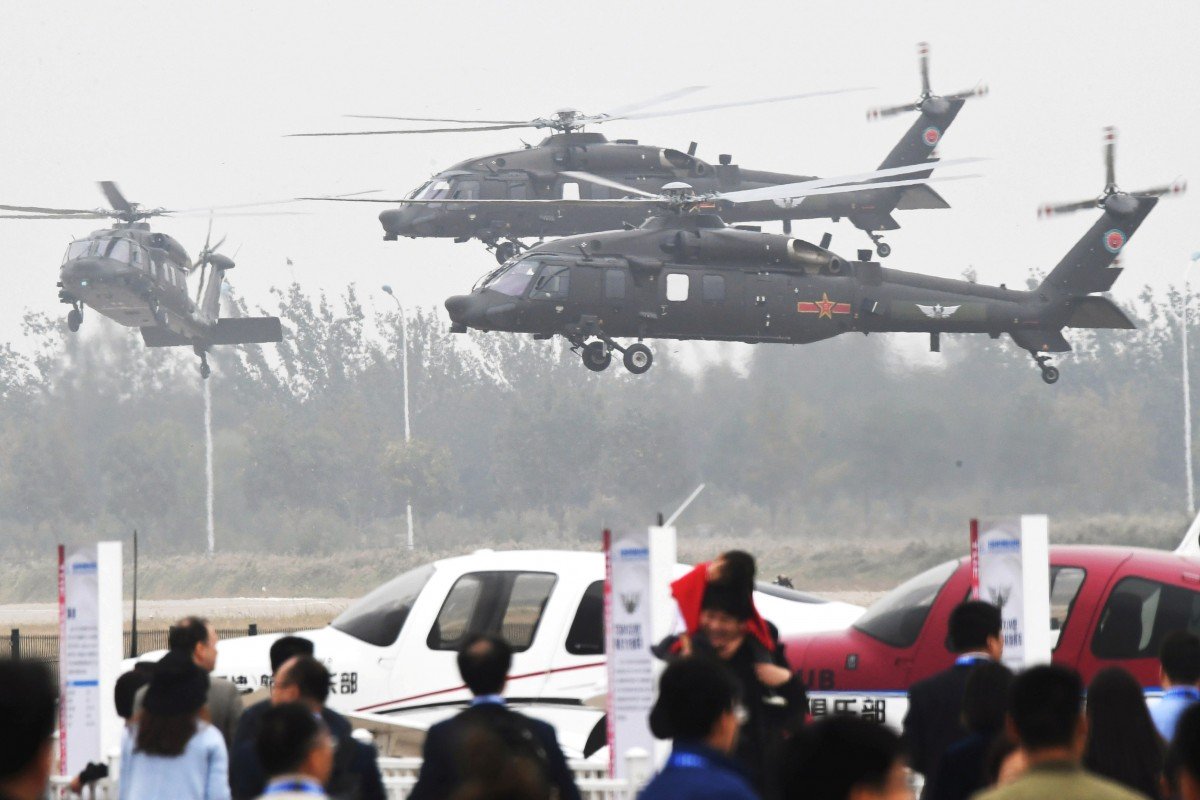
Vehicle type: Planes